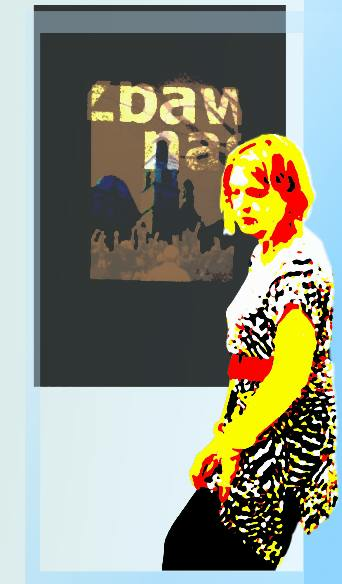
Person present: Yes